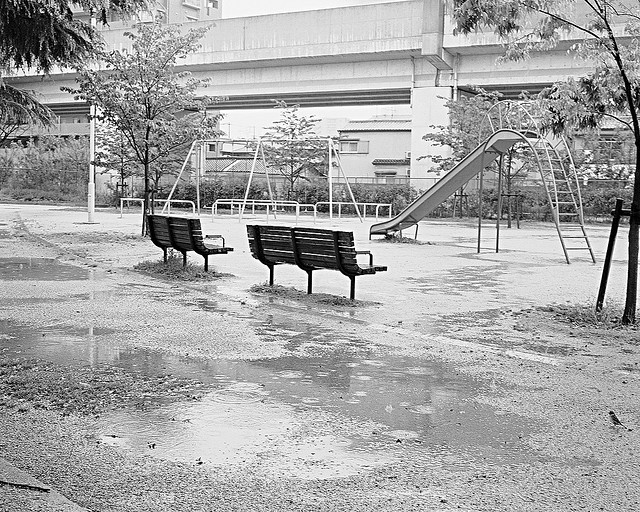
A couple of benches and a slide in a park.
two benches a slide some swings and some trees
A playground in a park with two benches
An empty, wet playground with benches, swings and a slide.
a park that has a slide and some park benches